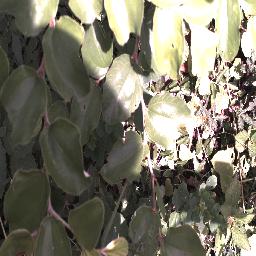
Label: chinee_apple